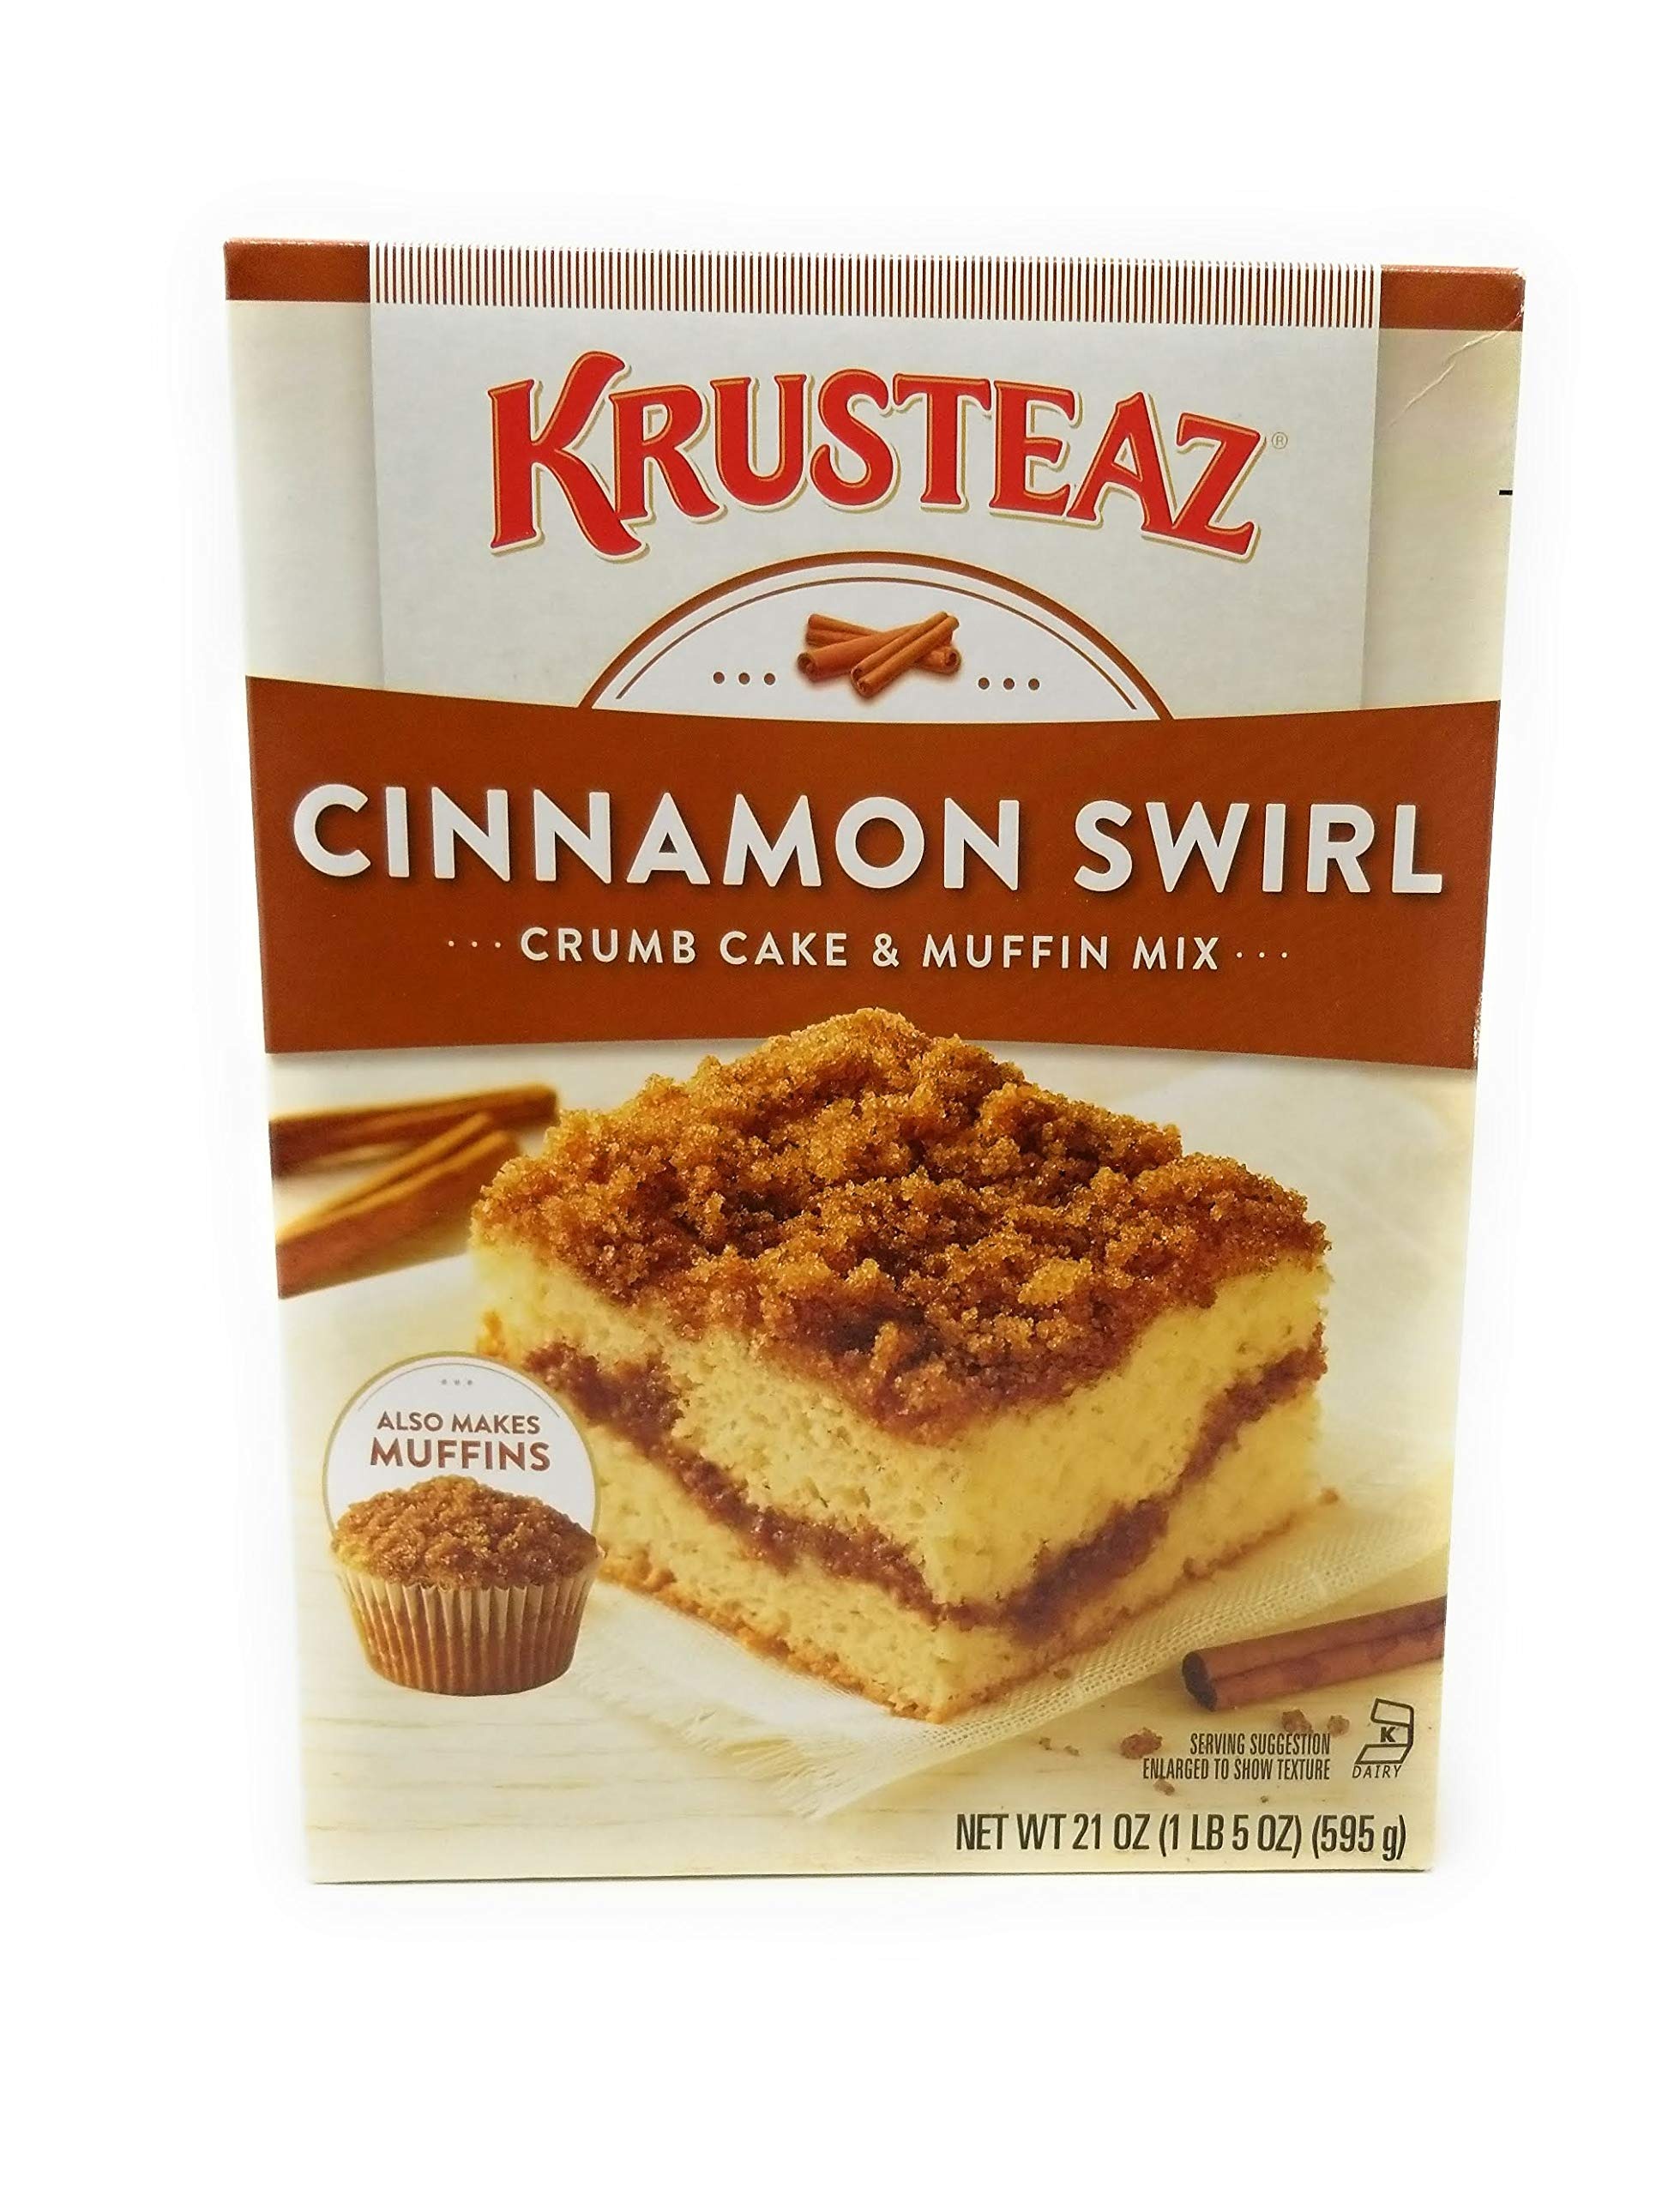
Item Name: Krusteaz Cinnamon Swirl Crumb Cake & Muffin Mix, Made with No Artificial Flavors or Colors, Also Makes Muffins, 21-Ounce Box (Pack of 2)
Bullet Point 1: IMPOSSIBLE TO TOP: Our crumbly, cinnamon topping alone makes this moist, delicious crumb cake the one to make—and the one to watch quickly disappear.
Bullet Point 2: EASY TO MAKE: Stir together cake mix, oil, water and an egg, pour into pan and sprinkle with cinnamon topping. Bake until a toothpick comes out clean.
Bullet Point 3: MAKE IT YOUR OWN: Add frozen sliced peaches for a peach-infused coffee cake or mix up a batch of crumbly cinnamon mini muffins.
Bullet Point 4: INGREDIENTS WE’RE PROUD OF: Just the right amounts of brown sugar, cinnamon and molasses give our crumb cake its delicious taste with no artificial flavors and no artificial colors.
Bullet Point 5: WHAT’S INCLUDED: Each order includes two 21-ounce boxes with a shelf life from production of 548 days. This box is great for always having a Krusteaz mix on hand when you crave it!
Product Description: With a mile-high crumb topping that's buttery flavored, sweet and bursting with brown sugar and cinnamon, Krusteaz Cinnamon Swirl Crumb Cake and Muffin Mix is a tough-to-top treat. Enjoy a warm slice for breakfast with coffee or serve it as a tasty afternoon snack. Krusteaz Cinnamon Swirl Crumb Cake and Muffin Mix is an easy-to-make staple for any pantry—and so delicious, you may be tempted to make it all the time.
Value: 42.0
Unit: Ounce

Price: 3.655